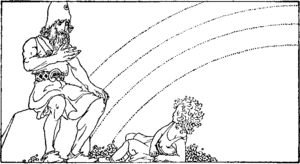
Hnoss
Hejmdal og Hnoss som lille, (1920) af Willy Pogany
Hnoss er en af guderne i nordisk mytologi. Hun er datter af Freja og Od og søster til Gersimi. Hun er mørk i modsætning til sin søster. Har arvet sin mors fortryllende skønhed.